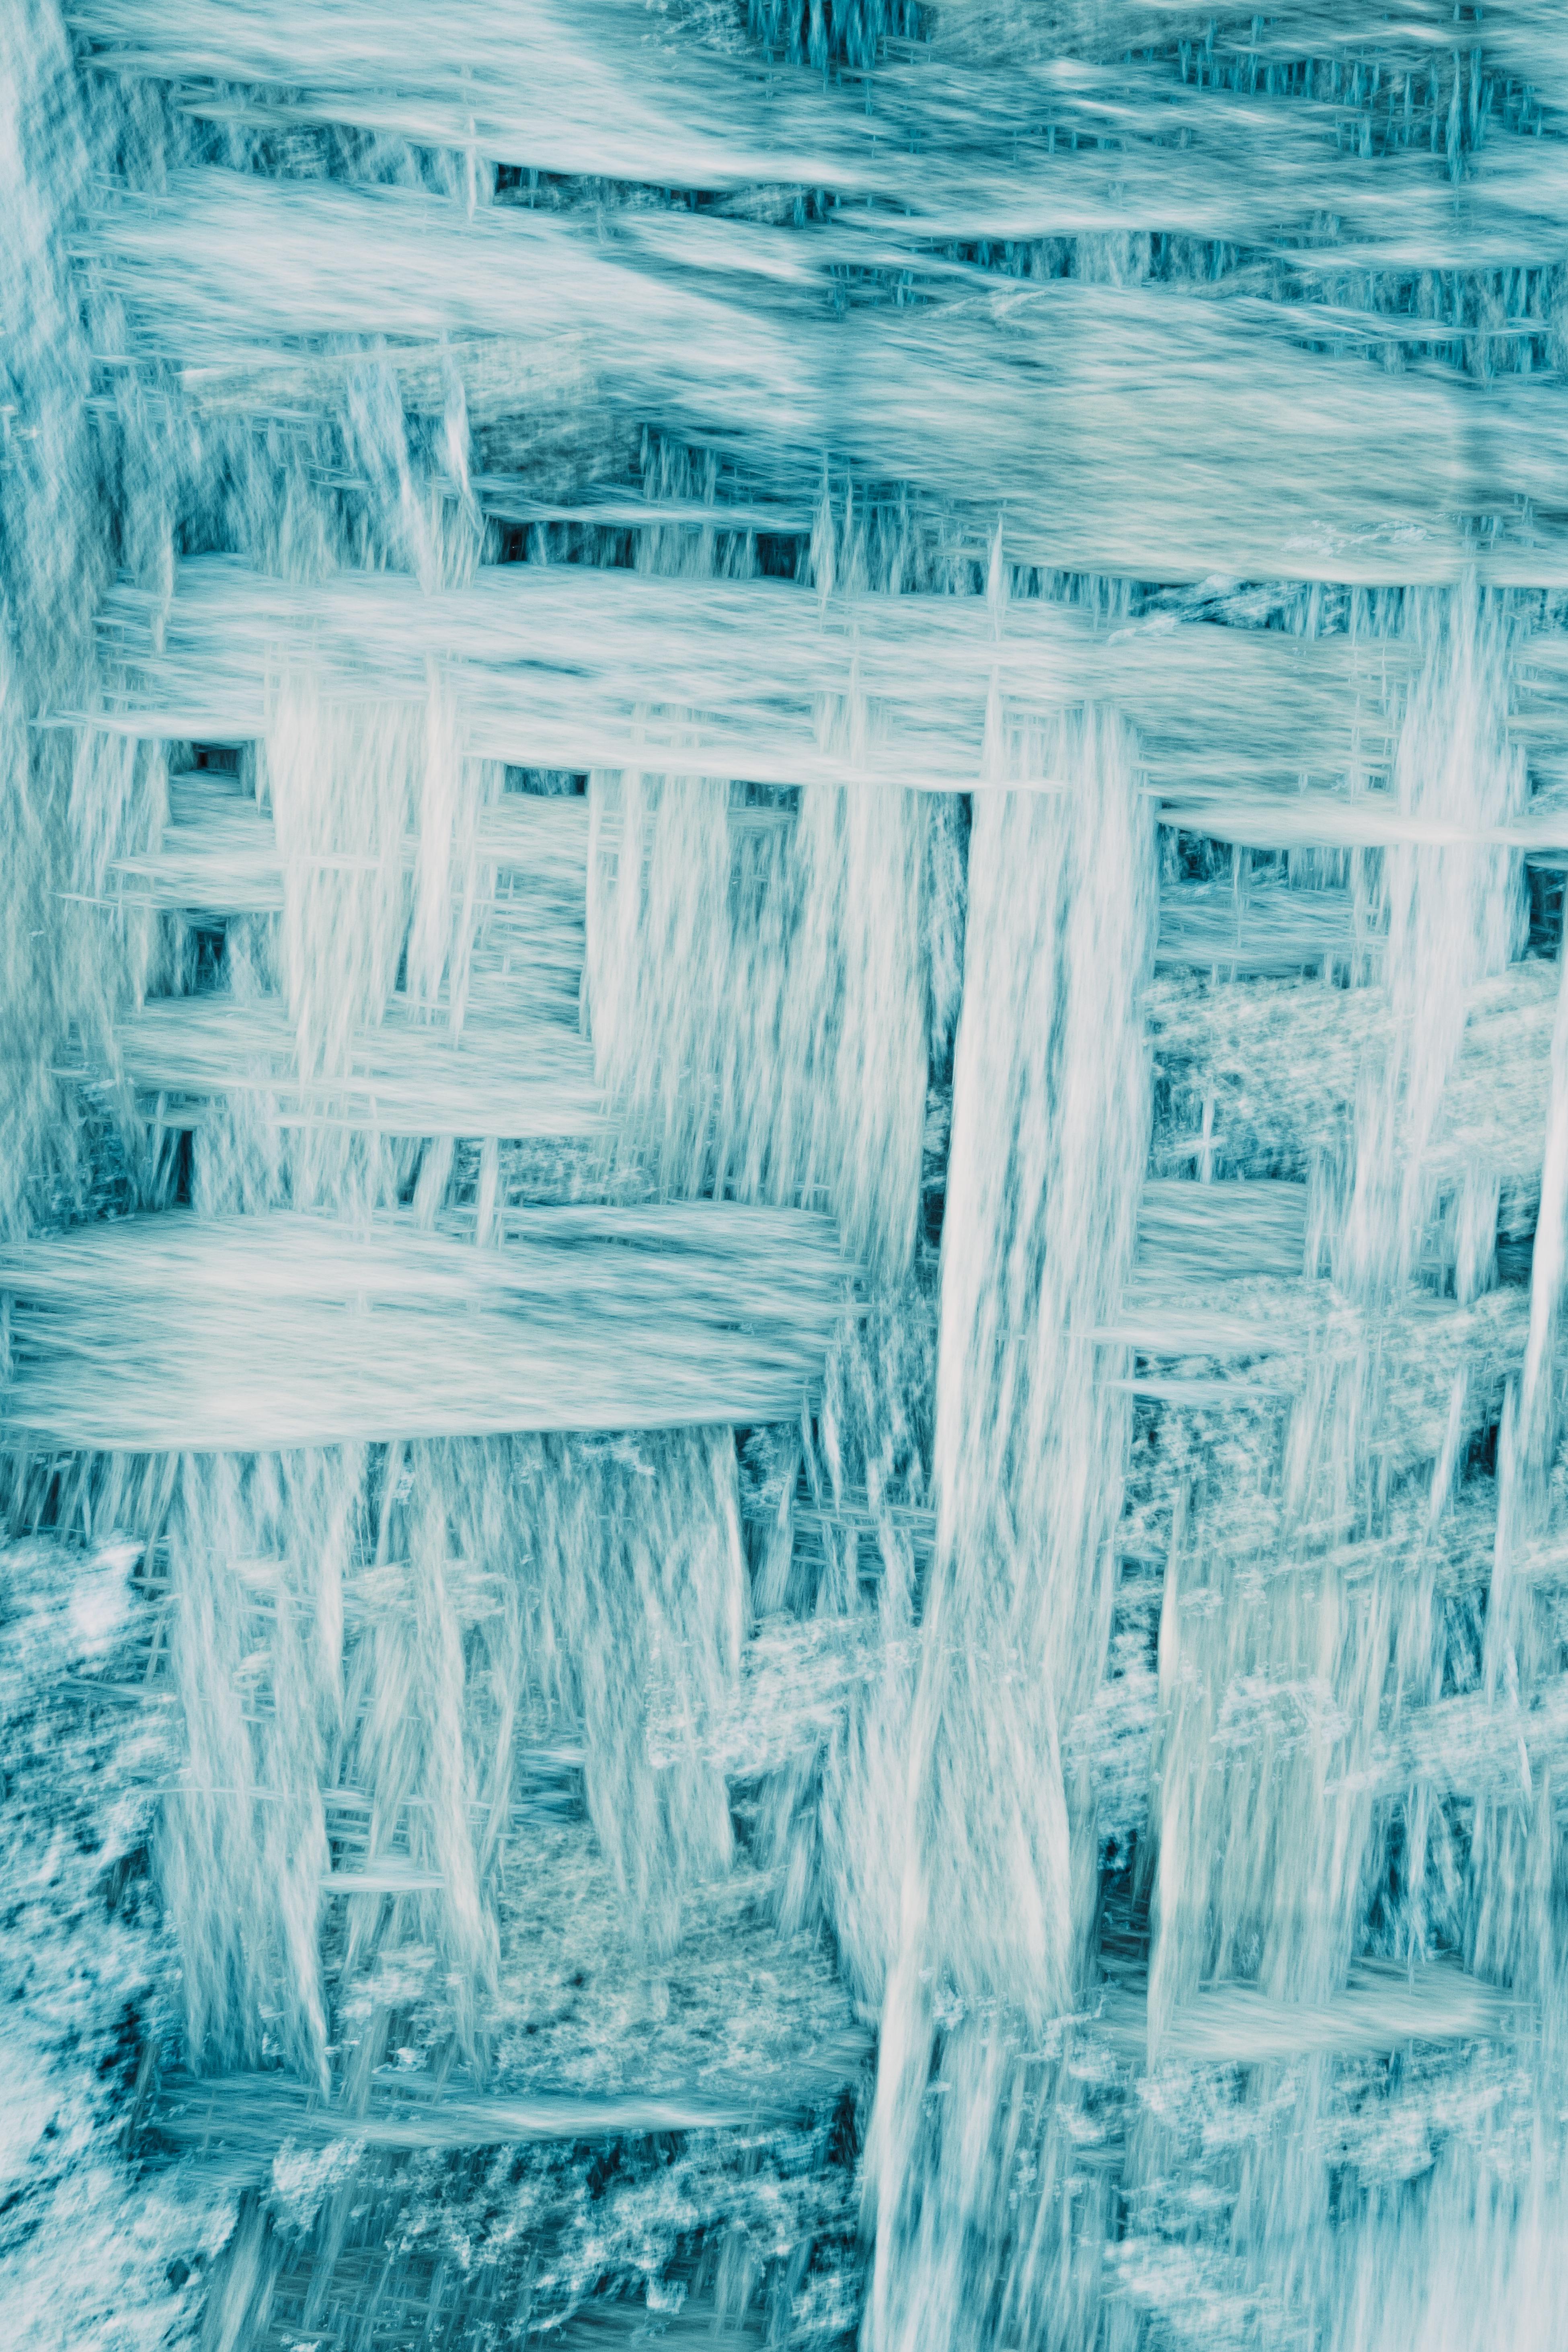
art, wood, font, rectangle, pattern, glass, Transparent material, drawing, electric blue, grass, engineering, monochrome, visual arts, line art, monochrome photography, still life photography